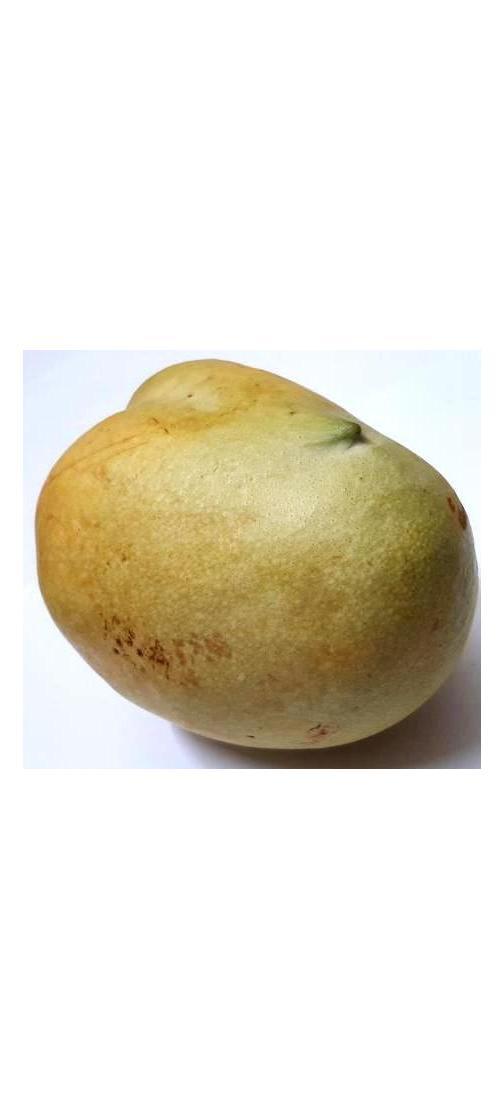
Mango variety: Bari-11